Bingo-Honjō Station

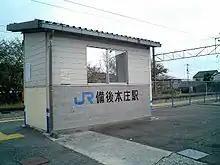
The old station building before the introduction of ICOCA (October 2005)

The station consists of one side platform serving a single bi-directional track. It was originally built with two opposed side platforms; now sakura trees have been planted on the platform no longer in use. The station is unattended.